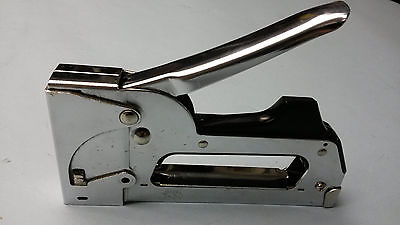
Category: stapler